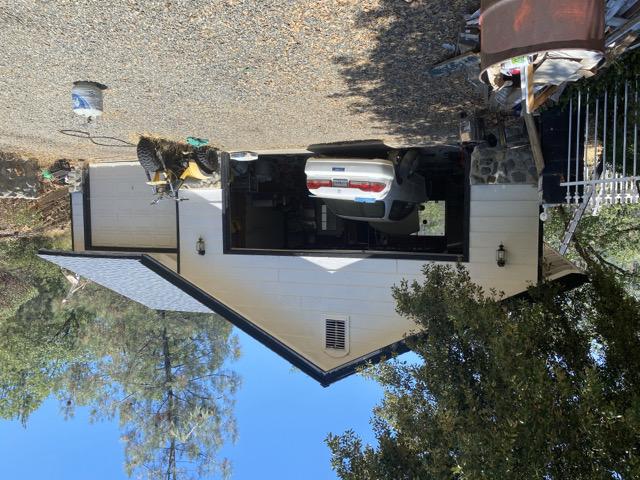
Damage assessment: no_damage